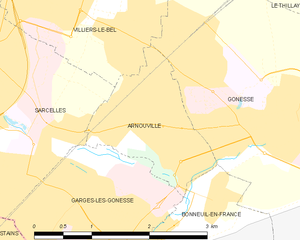
Carte des communes françaises Arnouville-lès-Gonesse